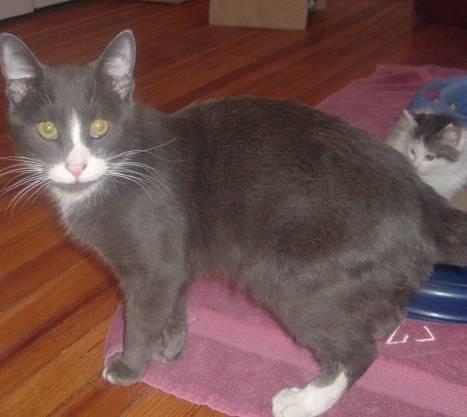
cat